Wong Tai Sin Temple (Hong Kong)

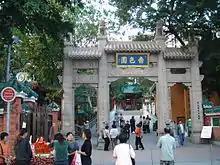
Entrance of the Wong Tai Sin Temple.

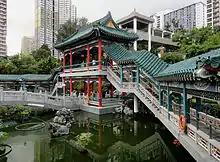
Good Wish Garden, within Wong Tai Sin Temple

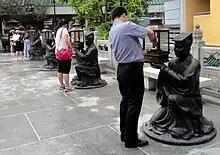
Lamp holding statues in Wong Tai Sin Temple

In the early 20th century, Leung Yan-am from Namgong village (稔岡) near Mount Sai Chiu in Namhoi, Guangdong Province spread the influence of Wong Tai Sin to Wan Chai in Hong Kong. Wong Tai Sin was obscure and largely unknown before Leung took it to Hong Kong.